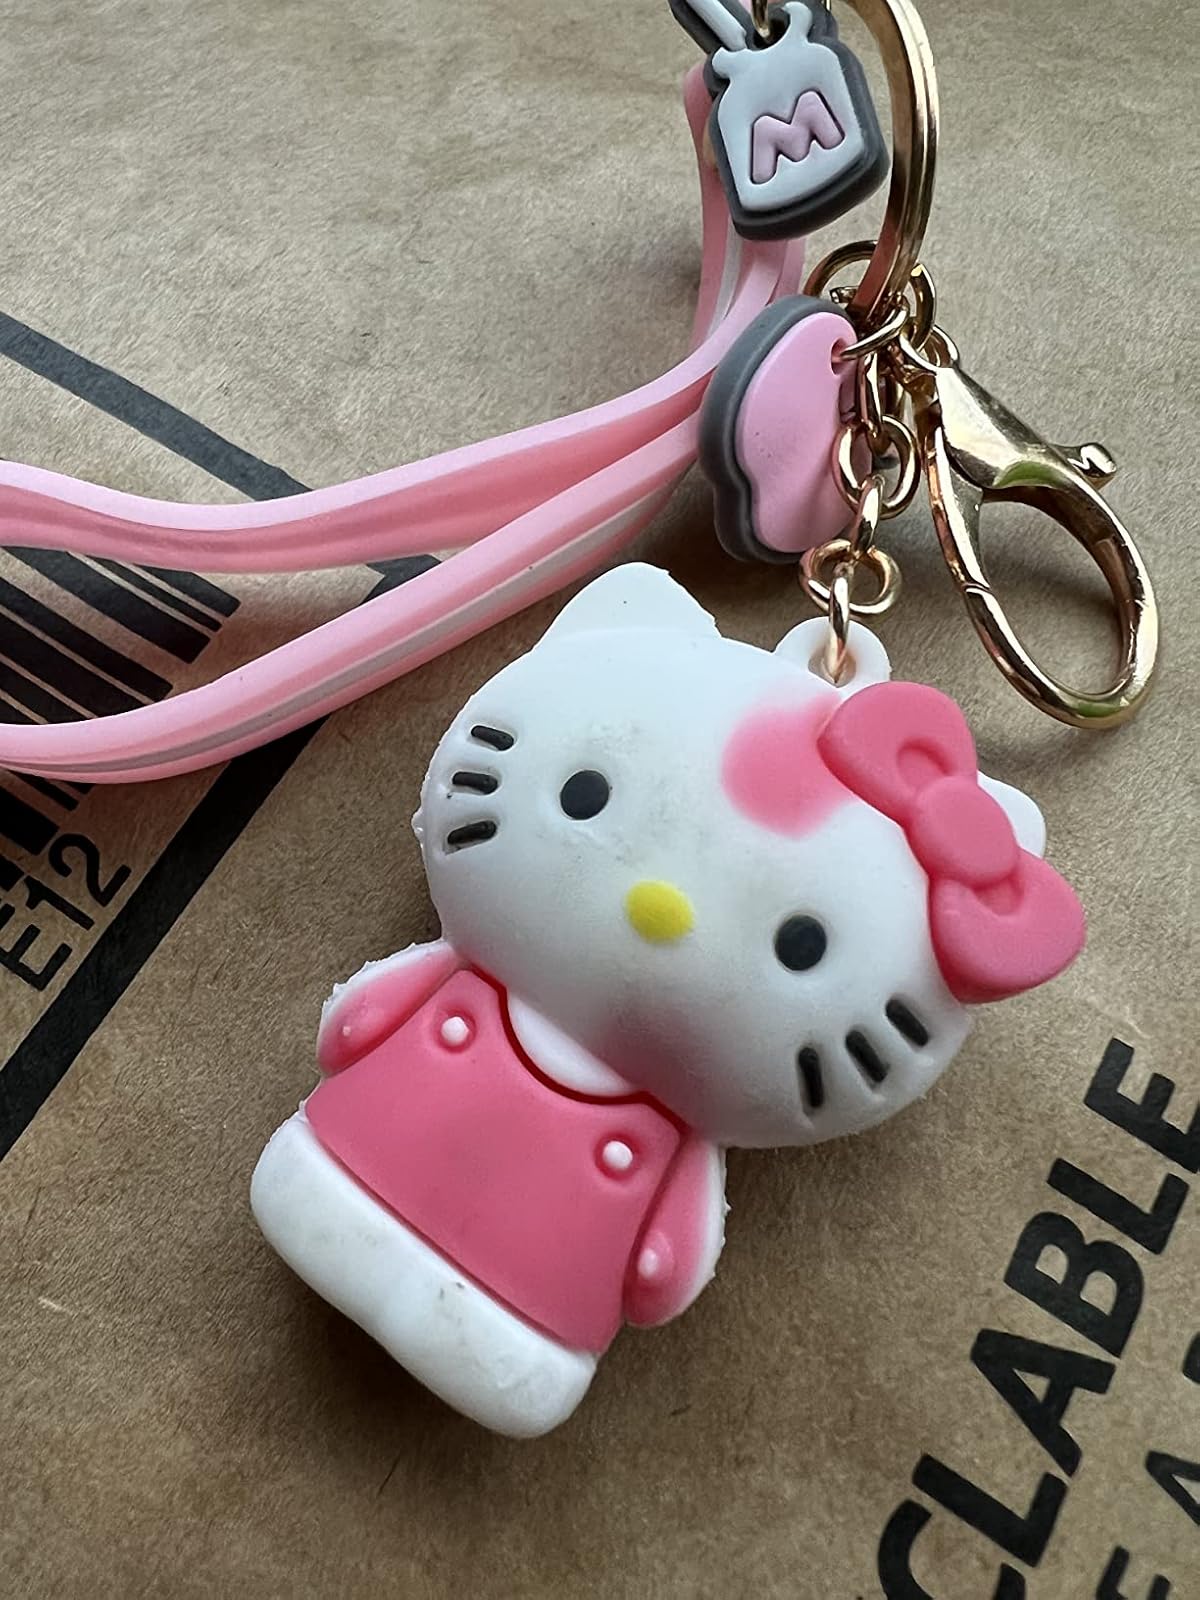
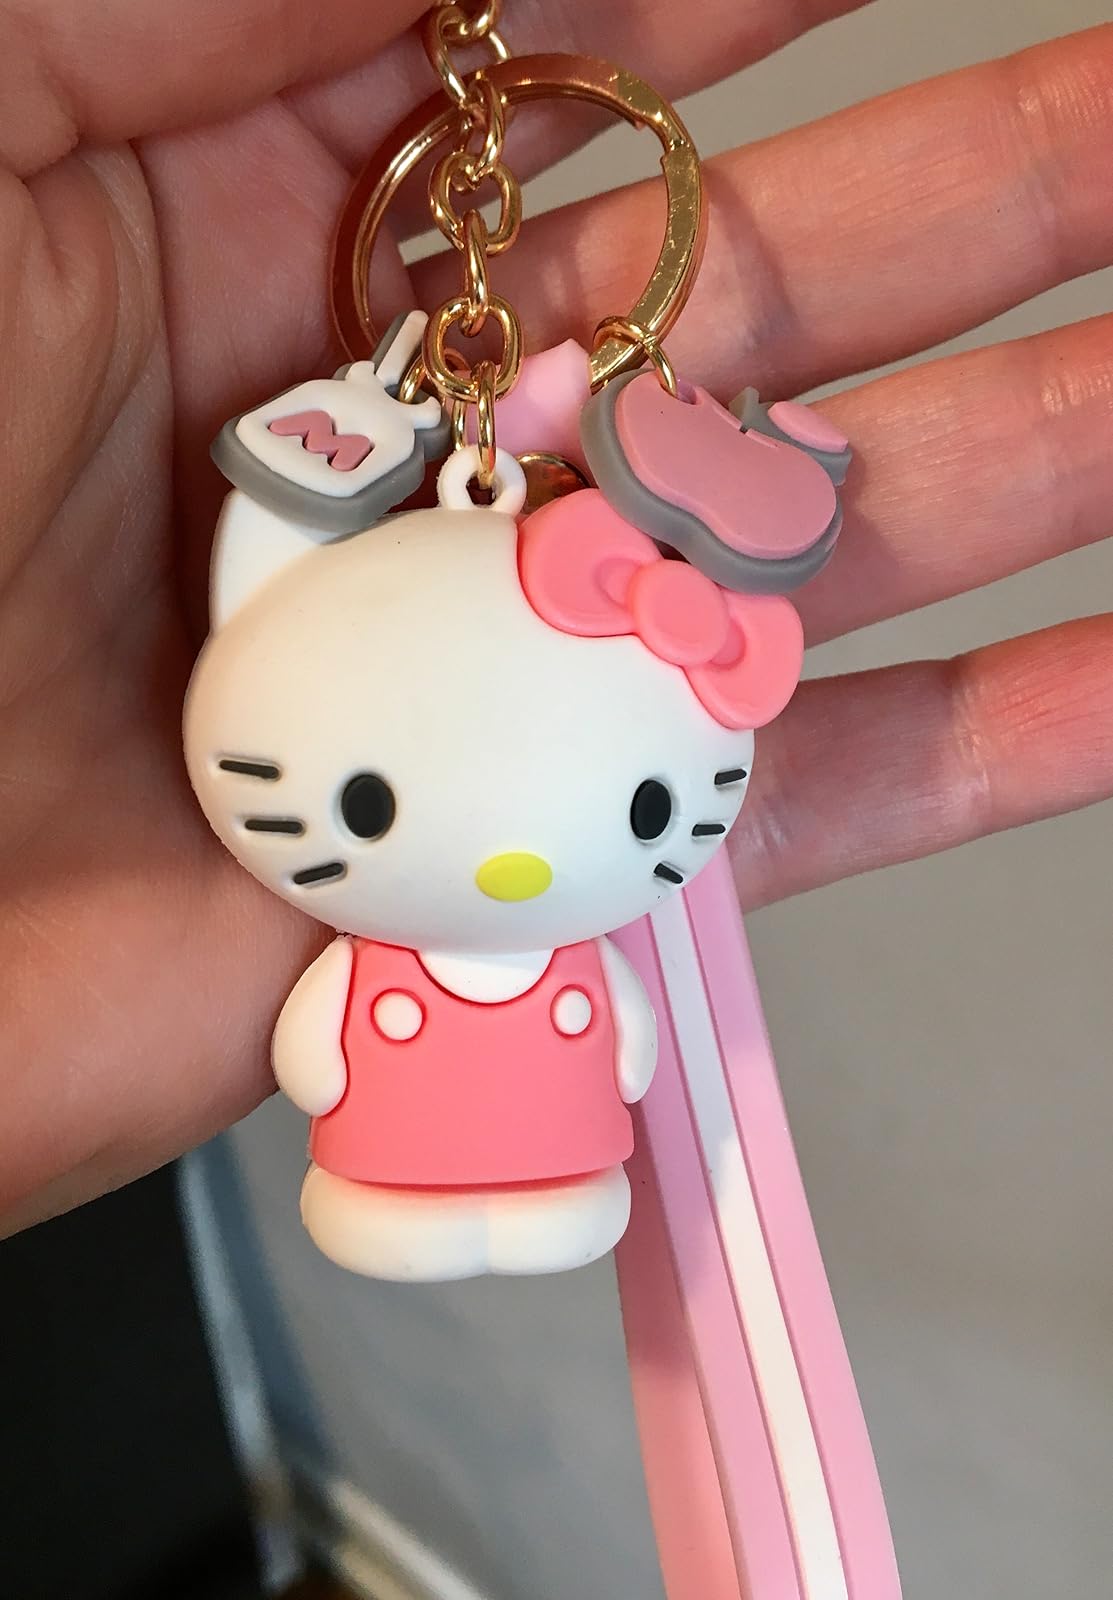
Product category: accessories_keychain
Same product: no